Hannibal (TV series)

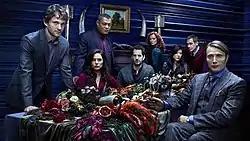
Several first season main and recurring "Hannibal" cast members, from left to right: Dancy (Will Graham), Dhavernas (Alana Bloom), Fishburne (Jack Crawford), Abrams (Brian Zeller), Chorostecki (Freddie Lounds), Park (Beverly Katz), Thompson (Jimmy Price), Mikkelsen (Hannibal Lecter).

NBC began developing a "Hannibal" series in 2011 and former head of drama Katie O'Connell brought in her long-time friend Bryan Fuller (who had previously served as a writer-producer on NBC's "Heroes") to write a pilot script in November. NBC gave the series a financial commitment before Fuller had completed his script. On February 14, 2012, NBC bypassed the pilot stage of development by giving the series a 13-episode first season based solely on the strength of Fuller's script. The series went into production quickly thereafter.